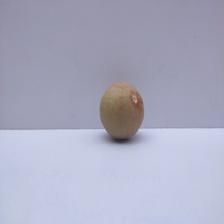
Size: Medium